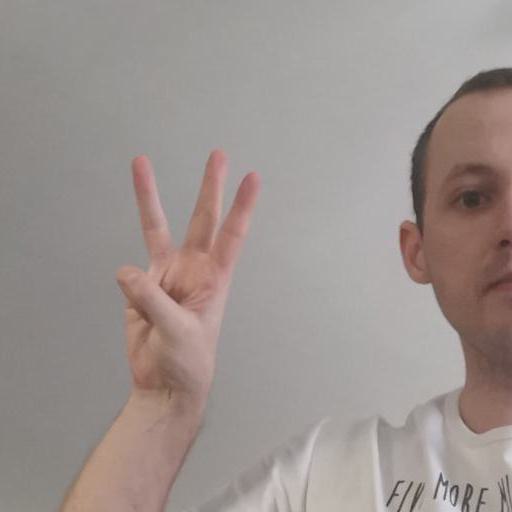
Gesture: three